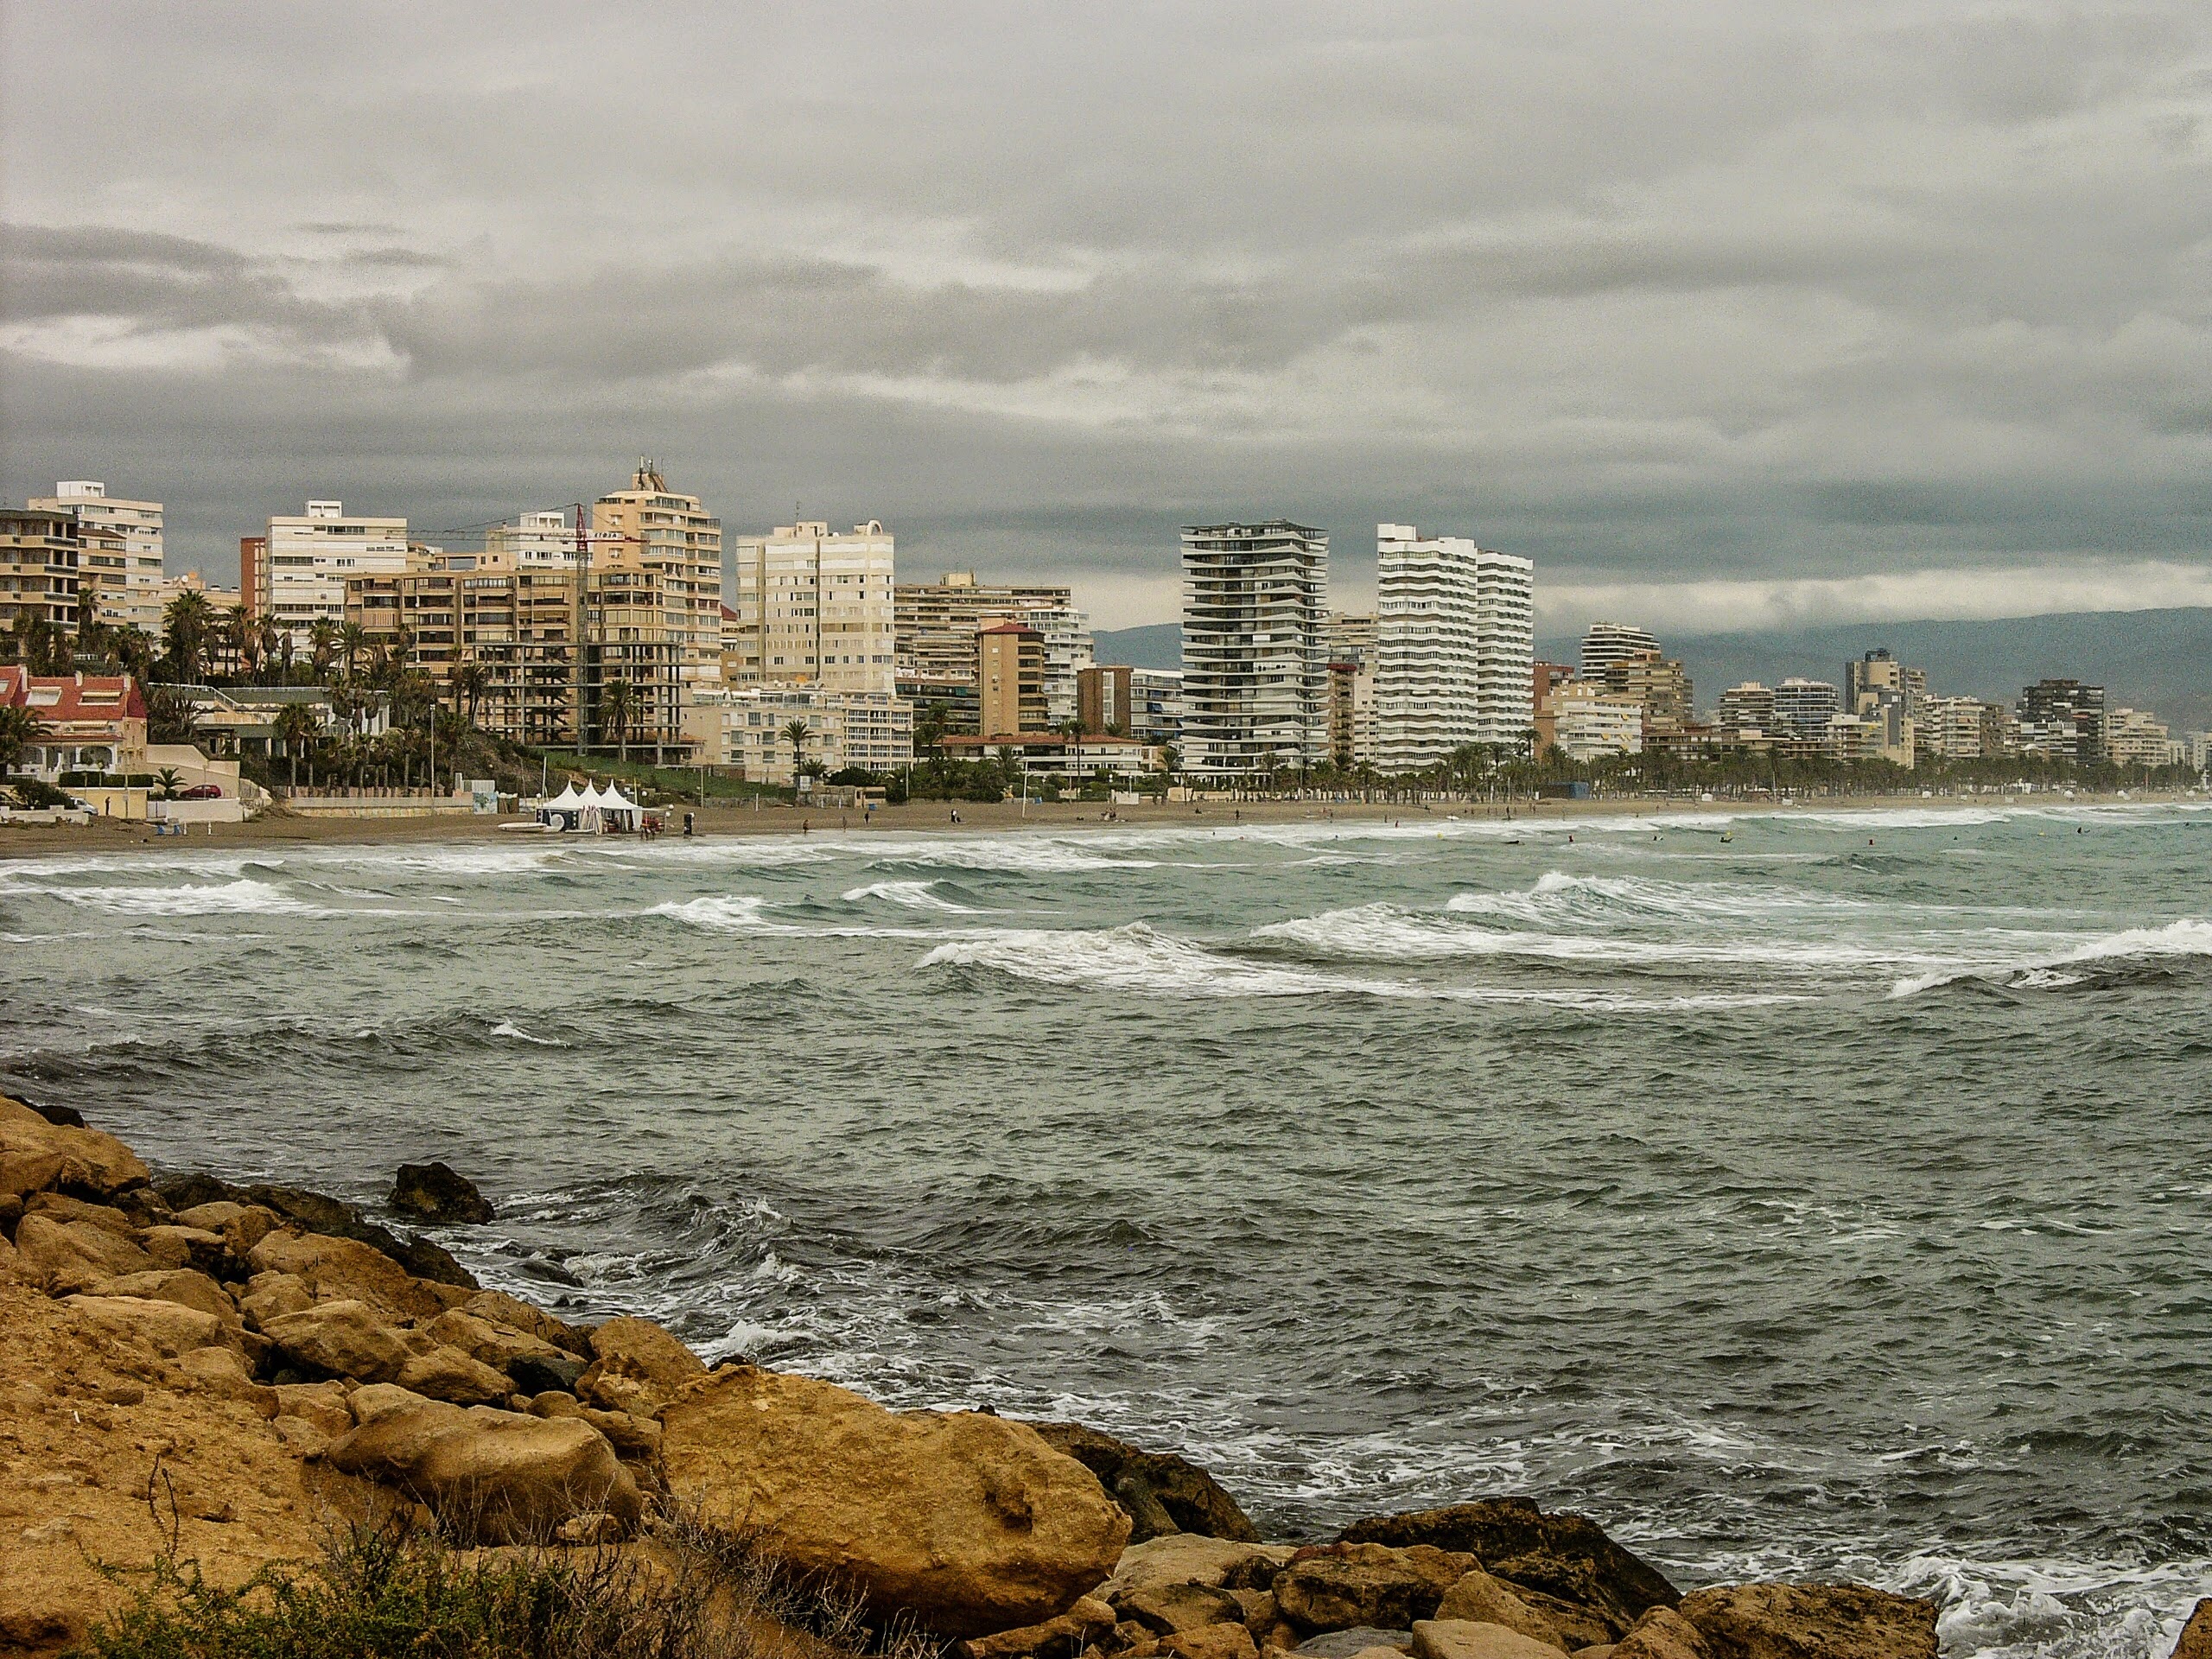
beach, sea, coast, rock, ocean, horizon, people, hiking, skyline, cloudy, shore, wave, city, cityscape, relax, tower, fishing, bay, harbor, terrain, body of water, rocks, waves, landscapes, alicante, rides, meetings, breakwater, mediterranean sea, san juan beach, after orchards